Liberalism in Egypt

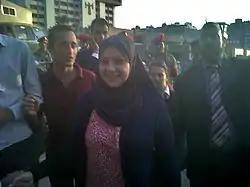
Asmaa Mahfouz

Saad Eddin Ibrahim (born 3 December 1938) is an Egyptian American sociologist and author. He is one of Egypt's leading human rights and democracy activists, and a strong critic of former Egyptian president Hosni Mubarak. He is the founder of the Ibn Khaldun Center for Development Studies in Cairo, the Arab Organization for Human Rights and the Arab Council of Childhood and Development.